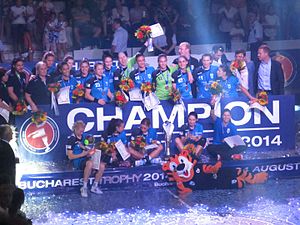
CSM București (kvindehåndbold) / Resultater
CSM Bucuresti fejrer Bucharest Thophy-titlen i 2014 efter sejr over, ŽRK Budućnost
Clubul Sportiv Muncipal București er en rumænsk håndboldklub fra Bukarest, Rumænien, med både herrer og kvindehold. Klubben blev etableret i 2007 og ledes af præsidenten Bognan Vasiliu. Hjemmekampene bliver spillet i Sala Polivalentă, hvor der er plads til 5.300 mennesker. Danskere som Mette Klit, Kim Rasmussen, Jakob Vestergaard og Helle Thomsen, har været trænere i klubben.